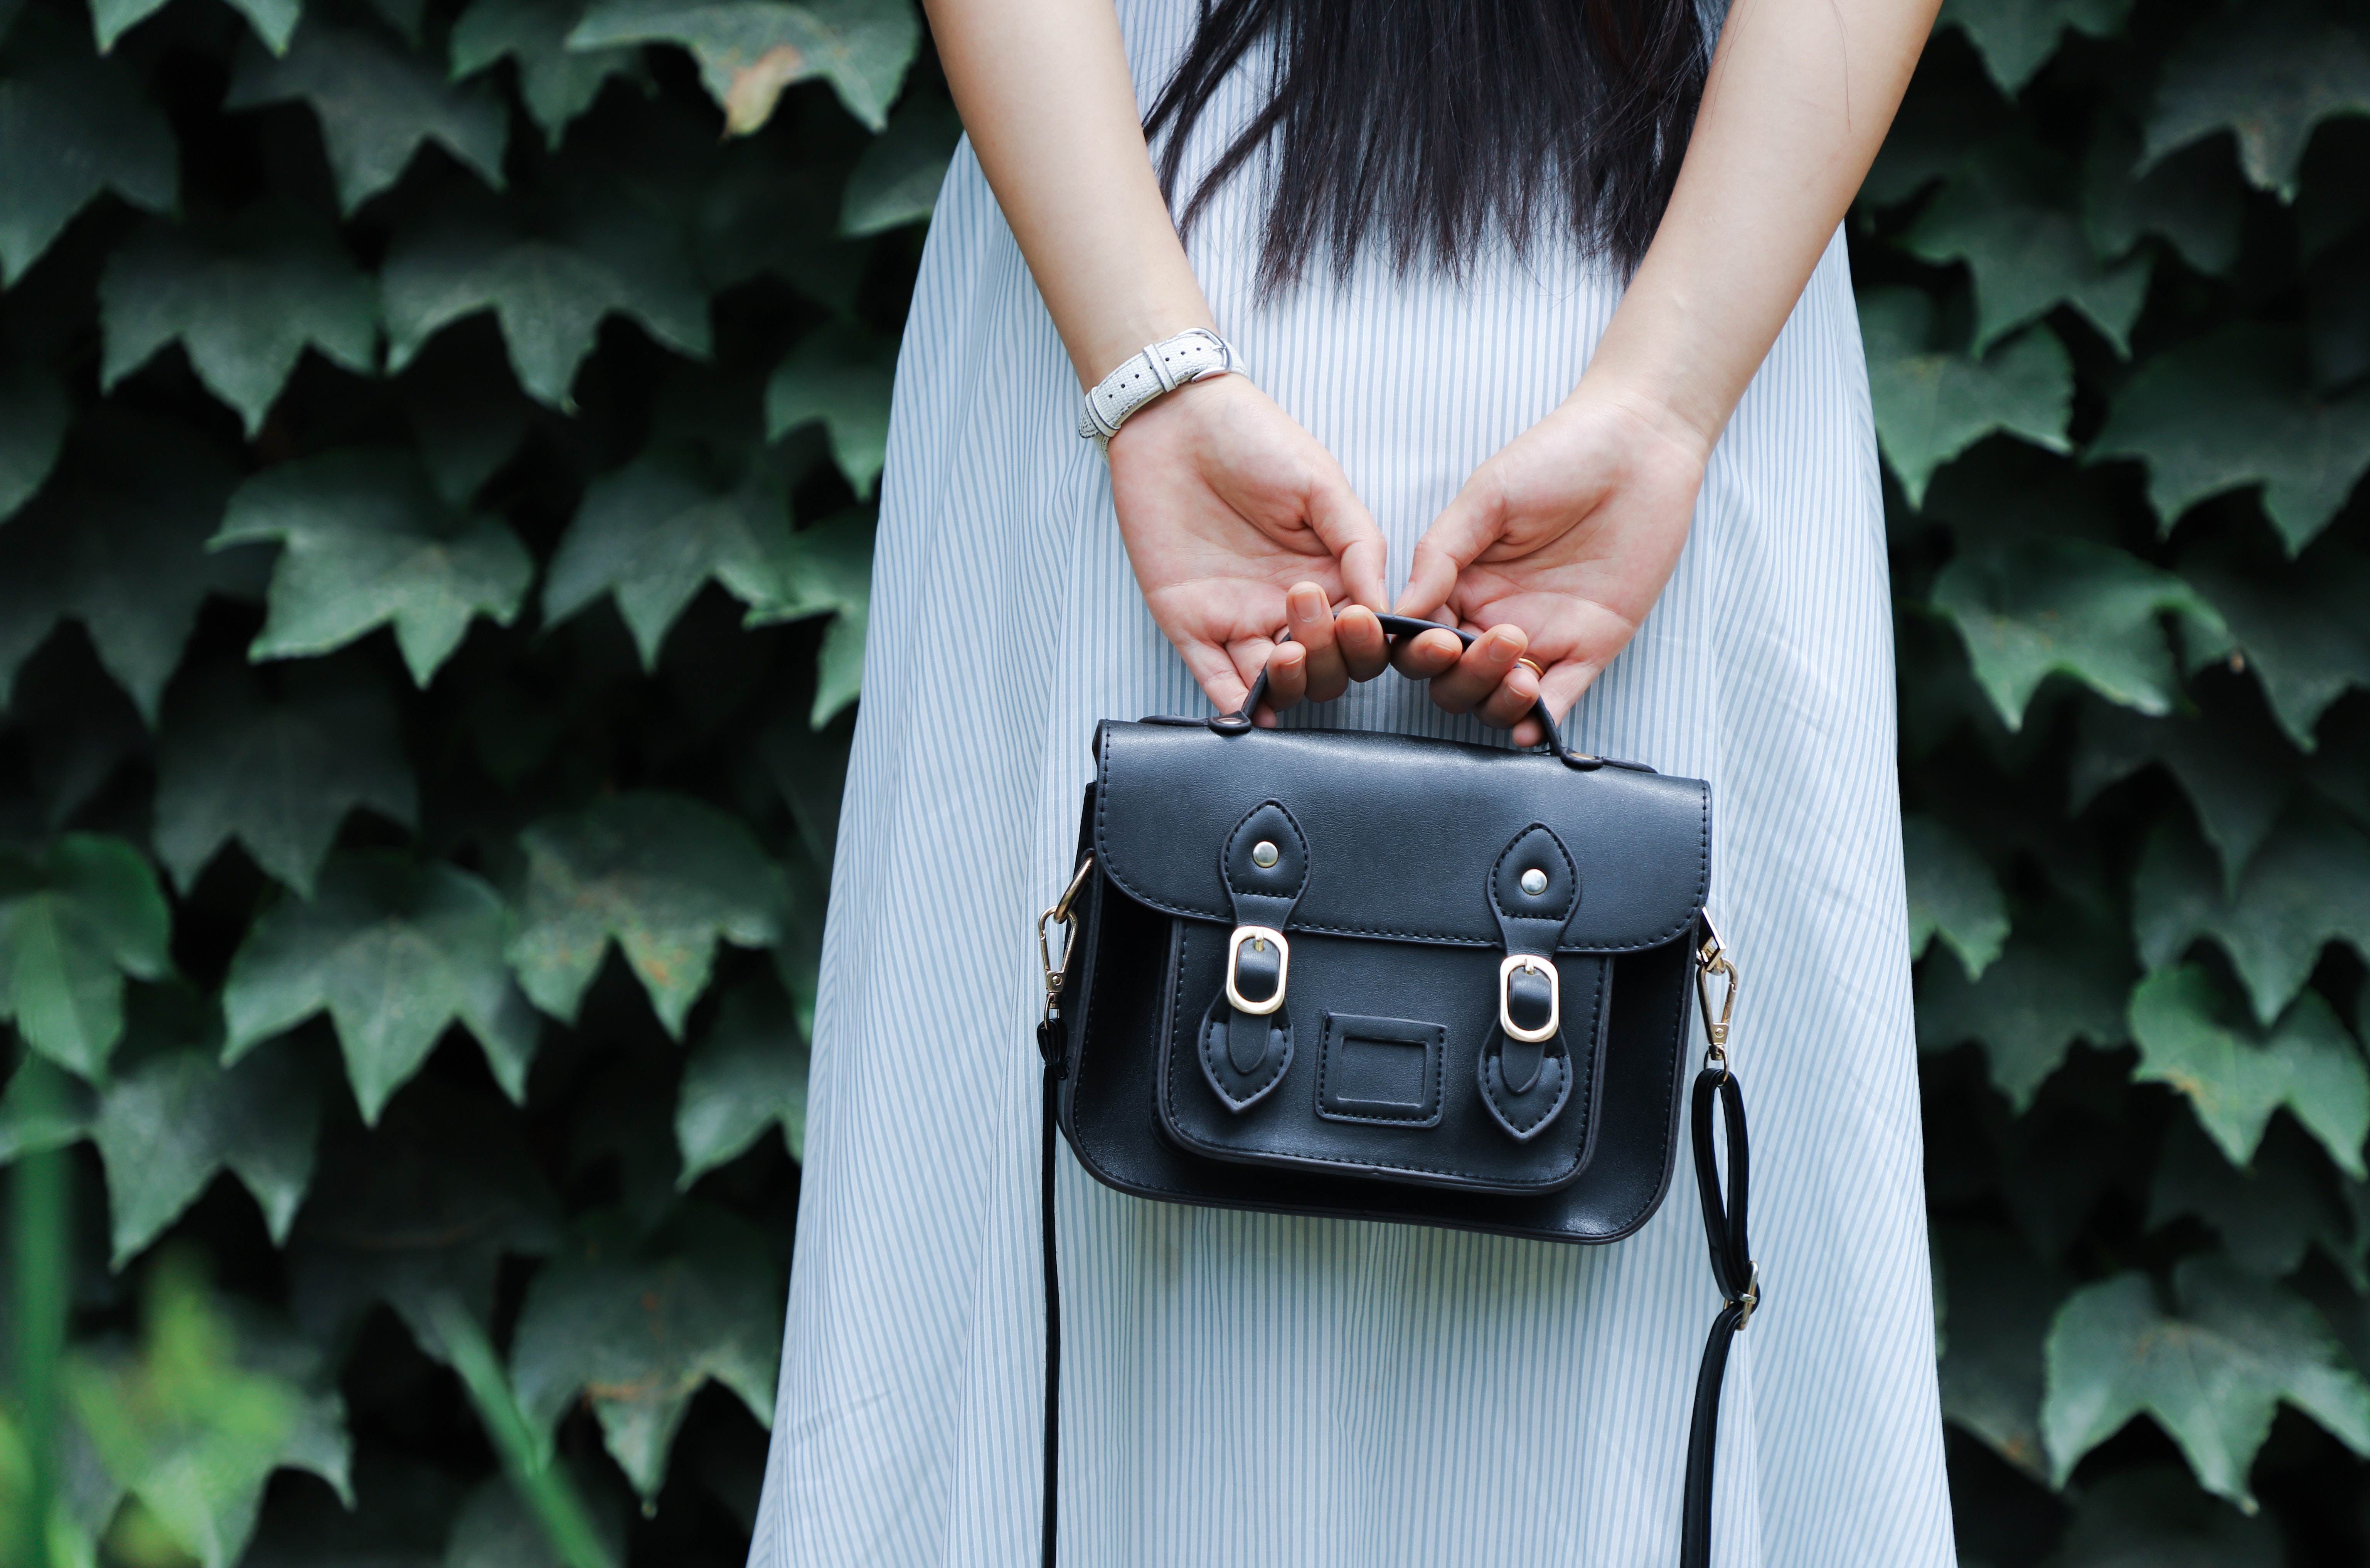
green, product, fashion, bag, shoulder, leather, satchel, design, hand, suitcase, baggage, footwear, Luggage and bags, handbag, photography, dress, fashion accessory, street fashion, strap, shoe, hand luggage, gadget, style